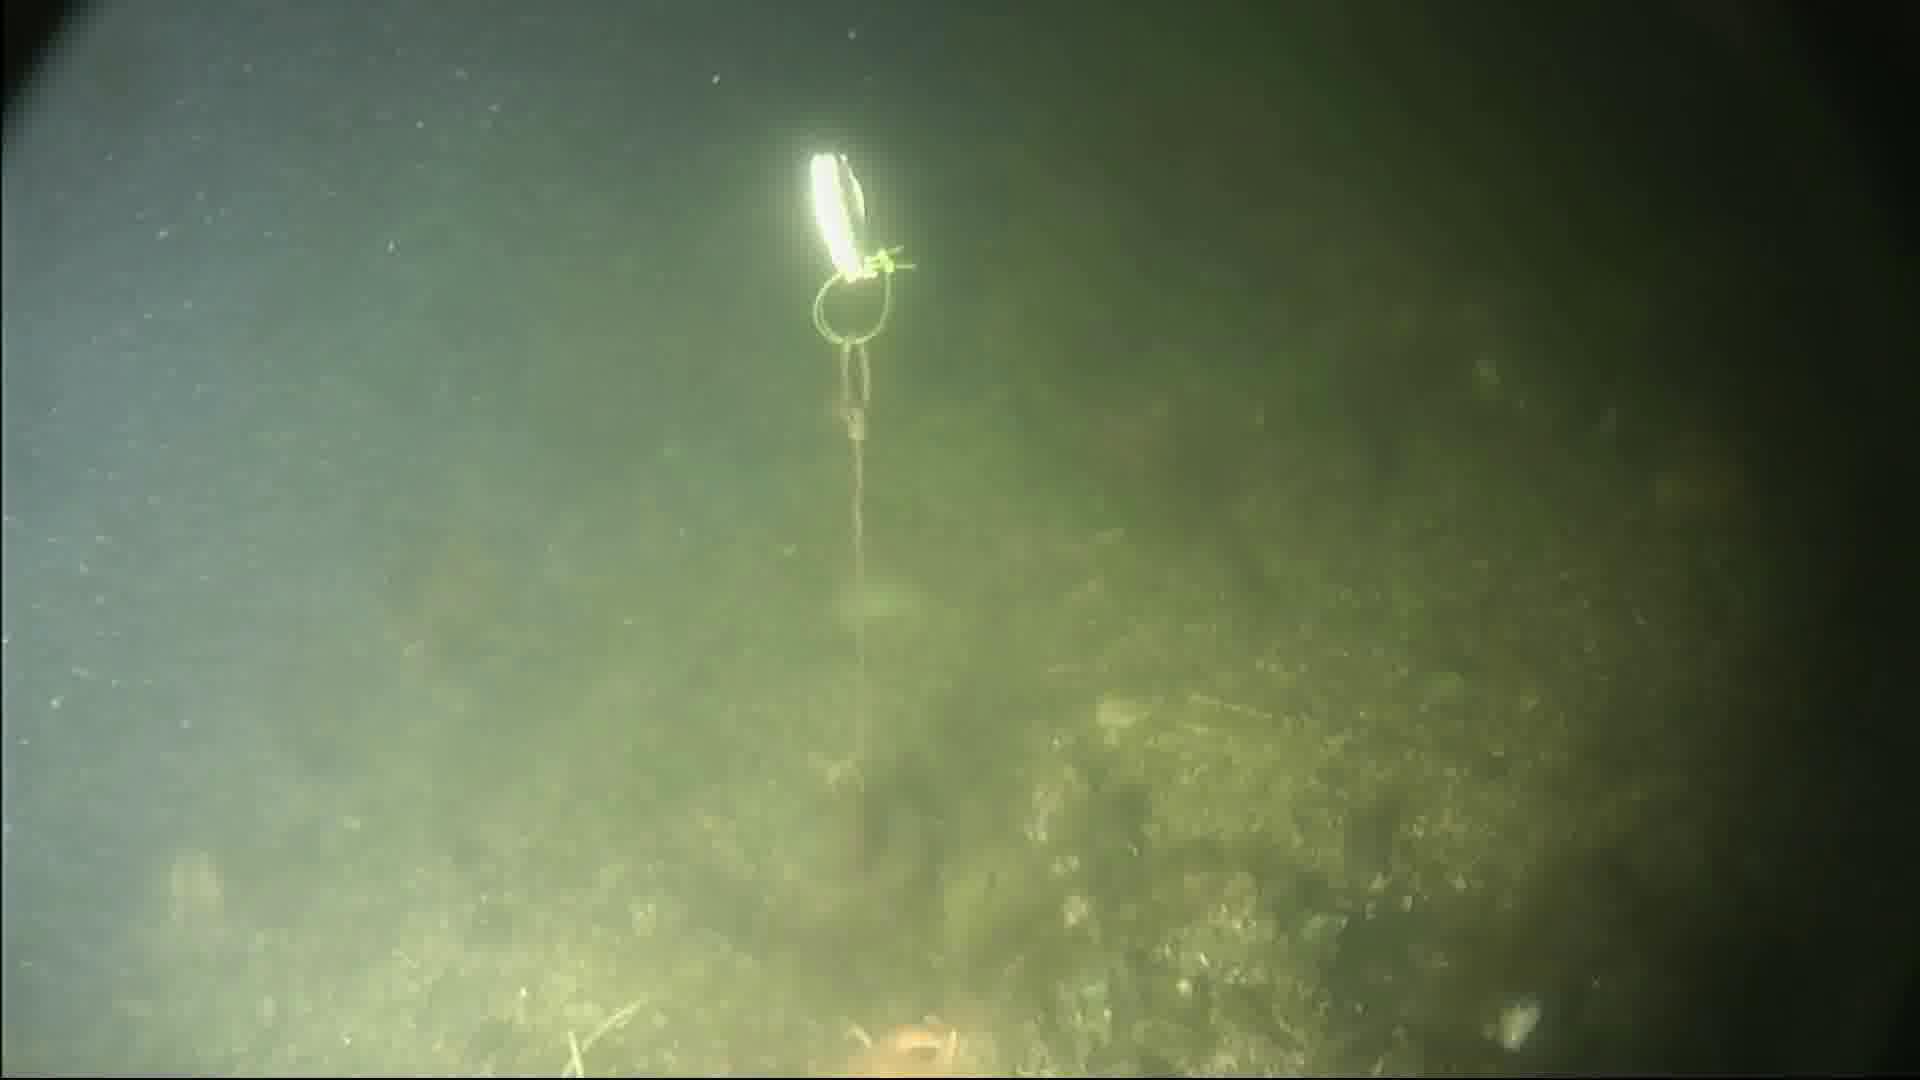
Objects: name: starfish
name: crab